Suhindol Point

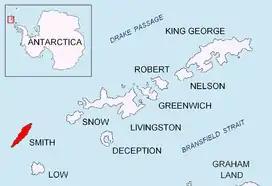
Location of Smith Island in the South Shetland Islands.

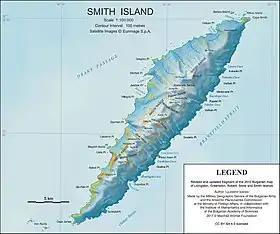
Topographic map of Smith Island.

Suhindol Point (‘Nos Suhindol’ \'nos 'su-hin-dol\) is a point on the southeast coast of Smith Island, South Shetland Islands projecting 450 m southeastwards into Osmar Strait, and situated 3.54 km east-northeast of Cape James and 4.3 km southwest of Dupnitsa Point. Bulgarian early mapping in 2009. Named after the town of Suhindol in northern Bulgaria.